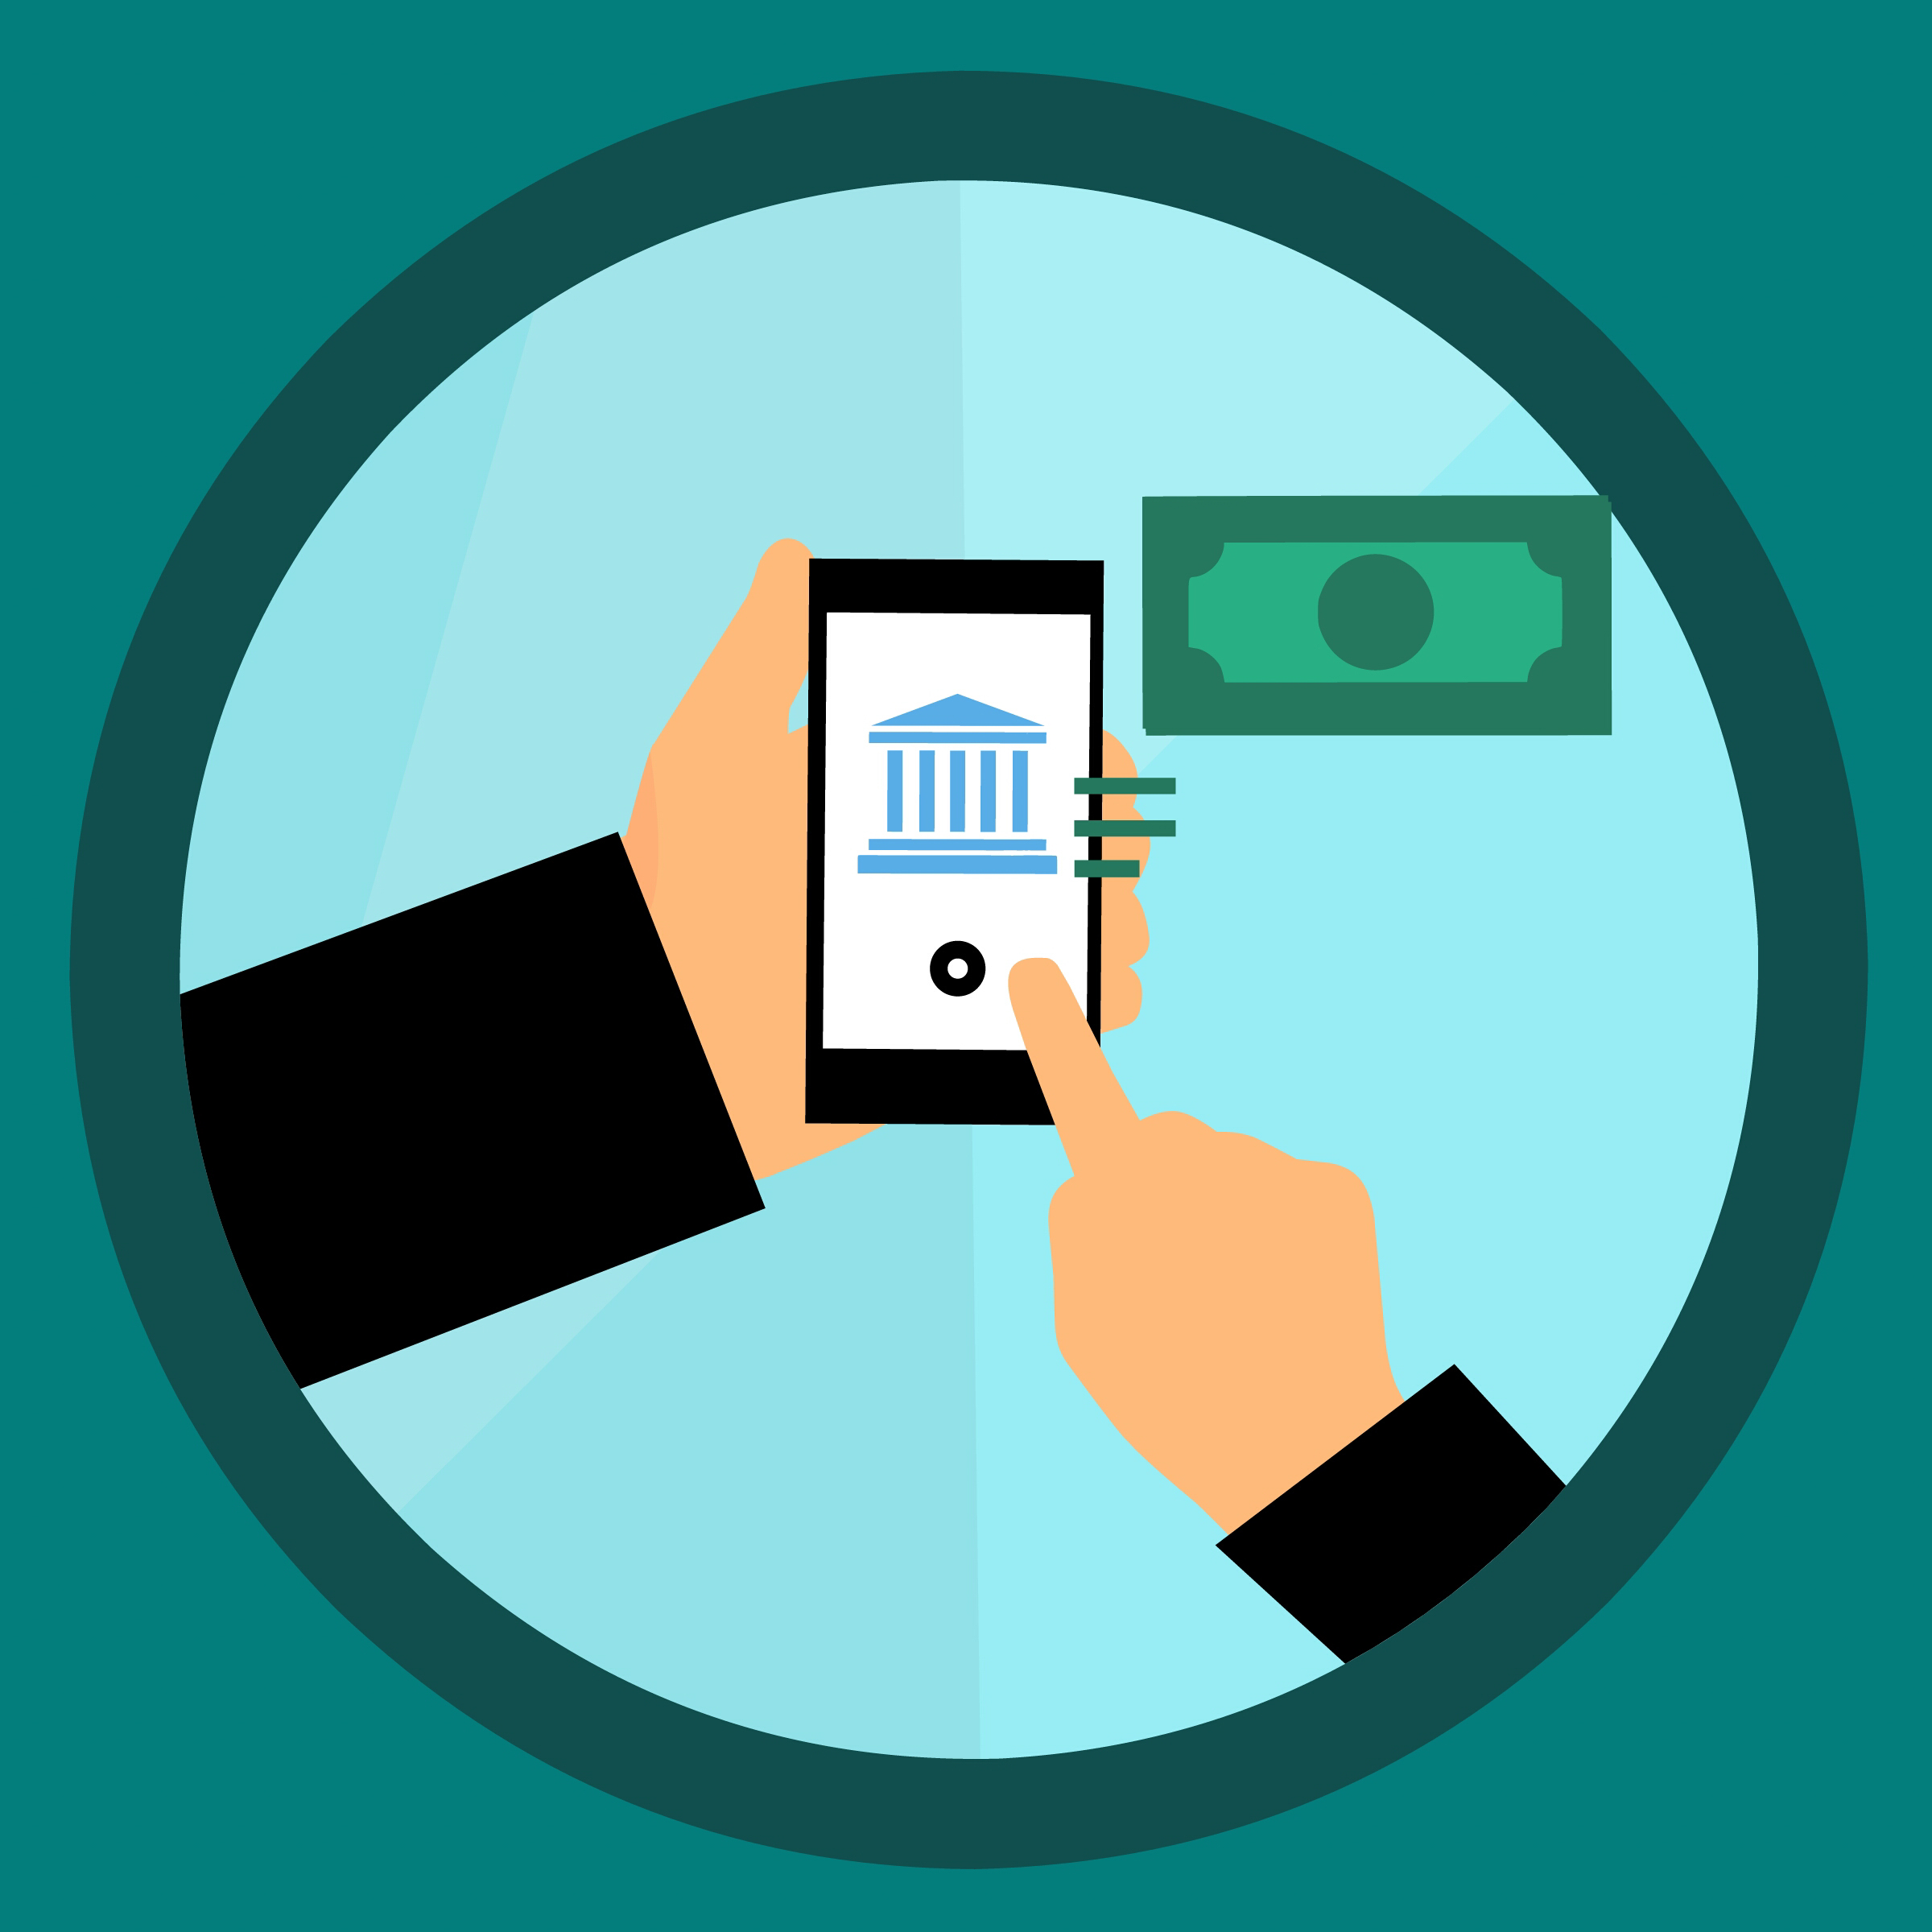
money, transfer, banking, icon, buy, communication, concept, customer, deposit, design, device, electronic, finance, flat, funds, hand, internet, online, payment, purchase, send, shopping, technology, telephone, withdraw, text, product, font, human behavior, circle, line, graphic design, diagram, logo, illustration, angle, brand, graphics